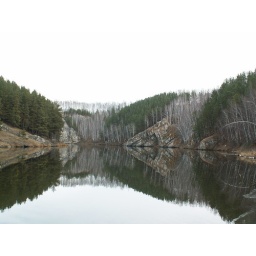
The river Iset. The rock "Stone gate" is in the distance visible.